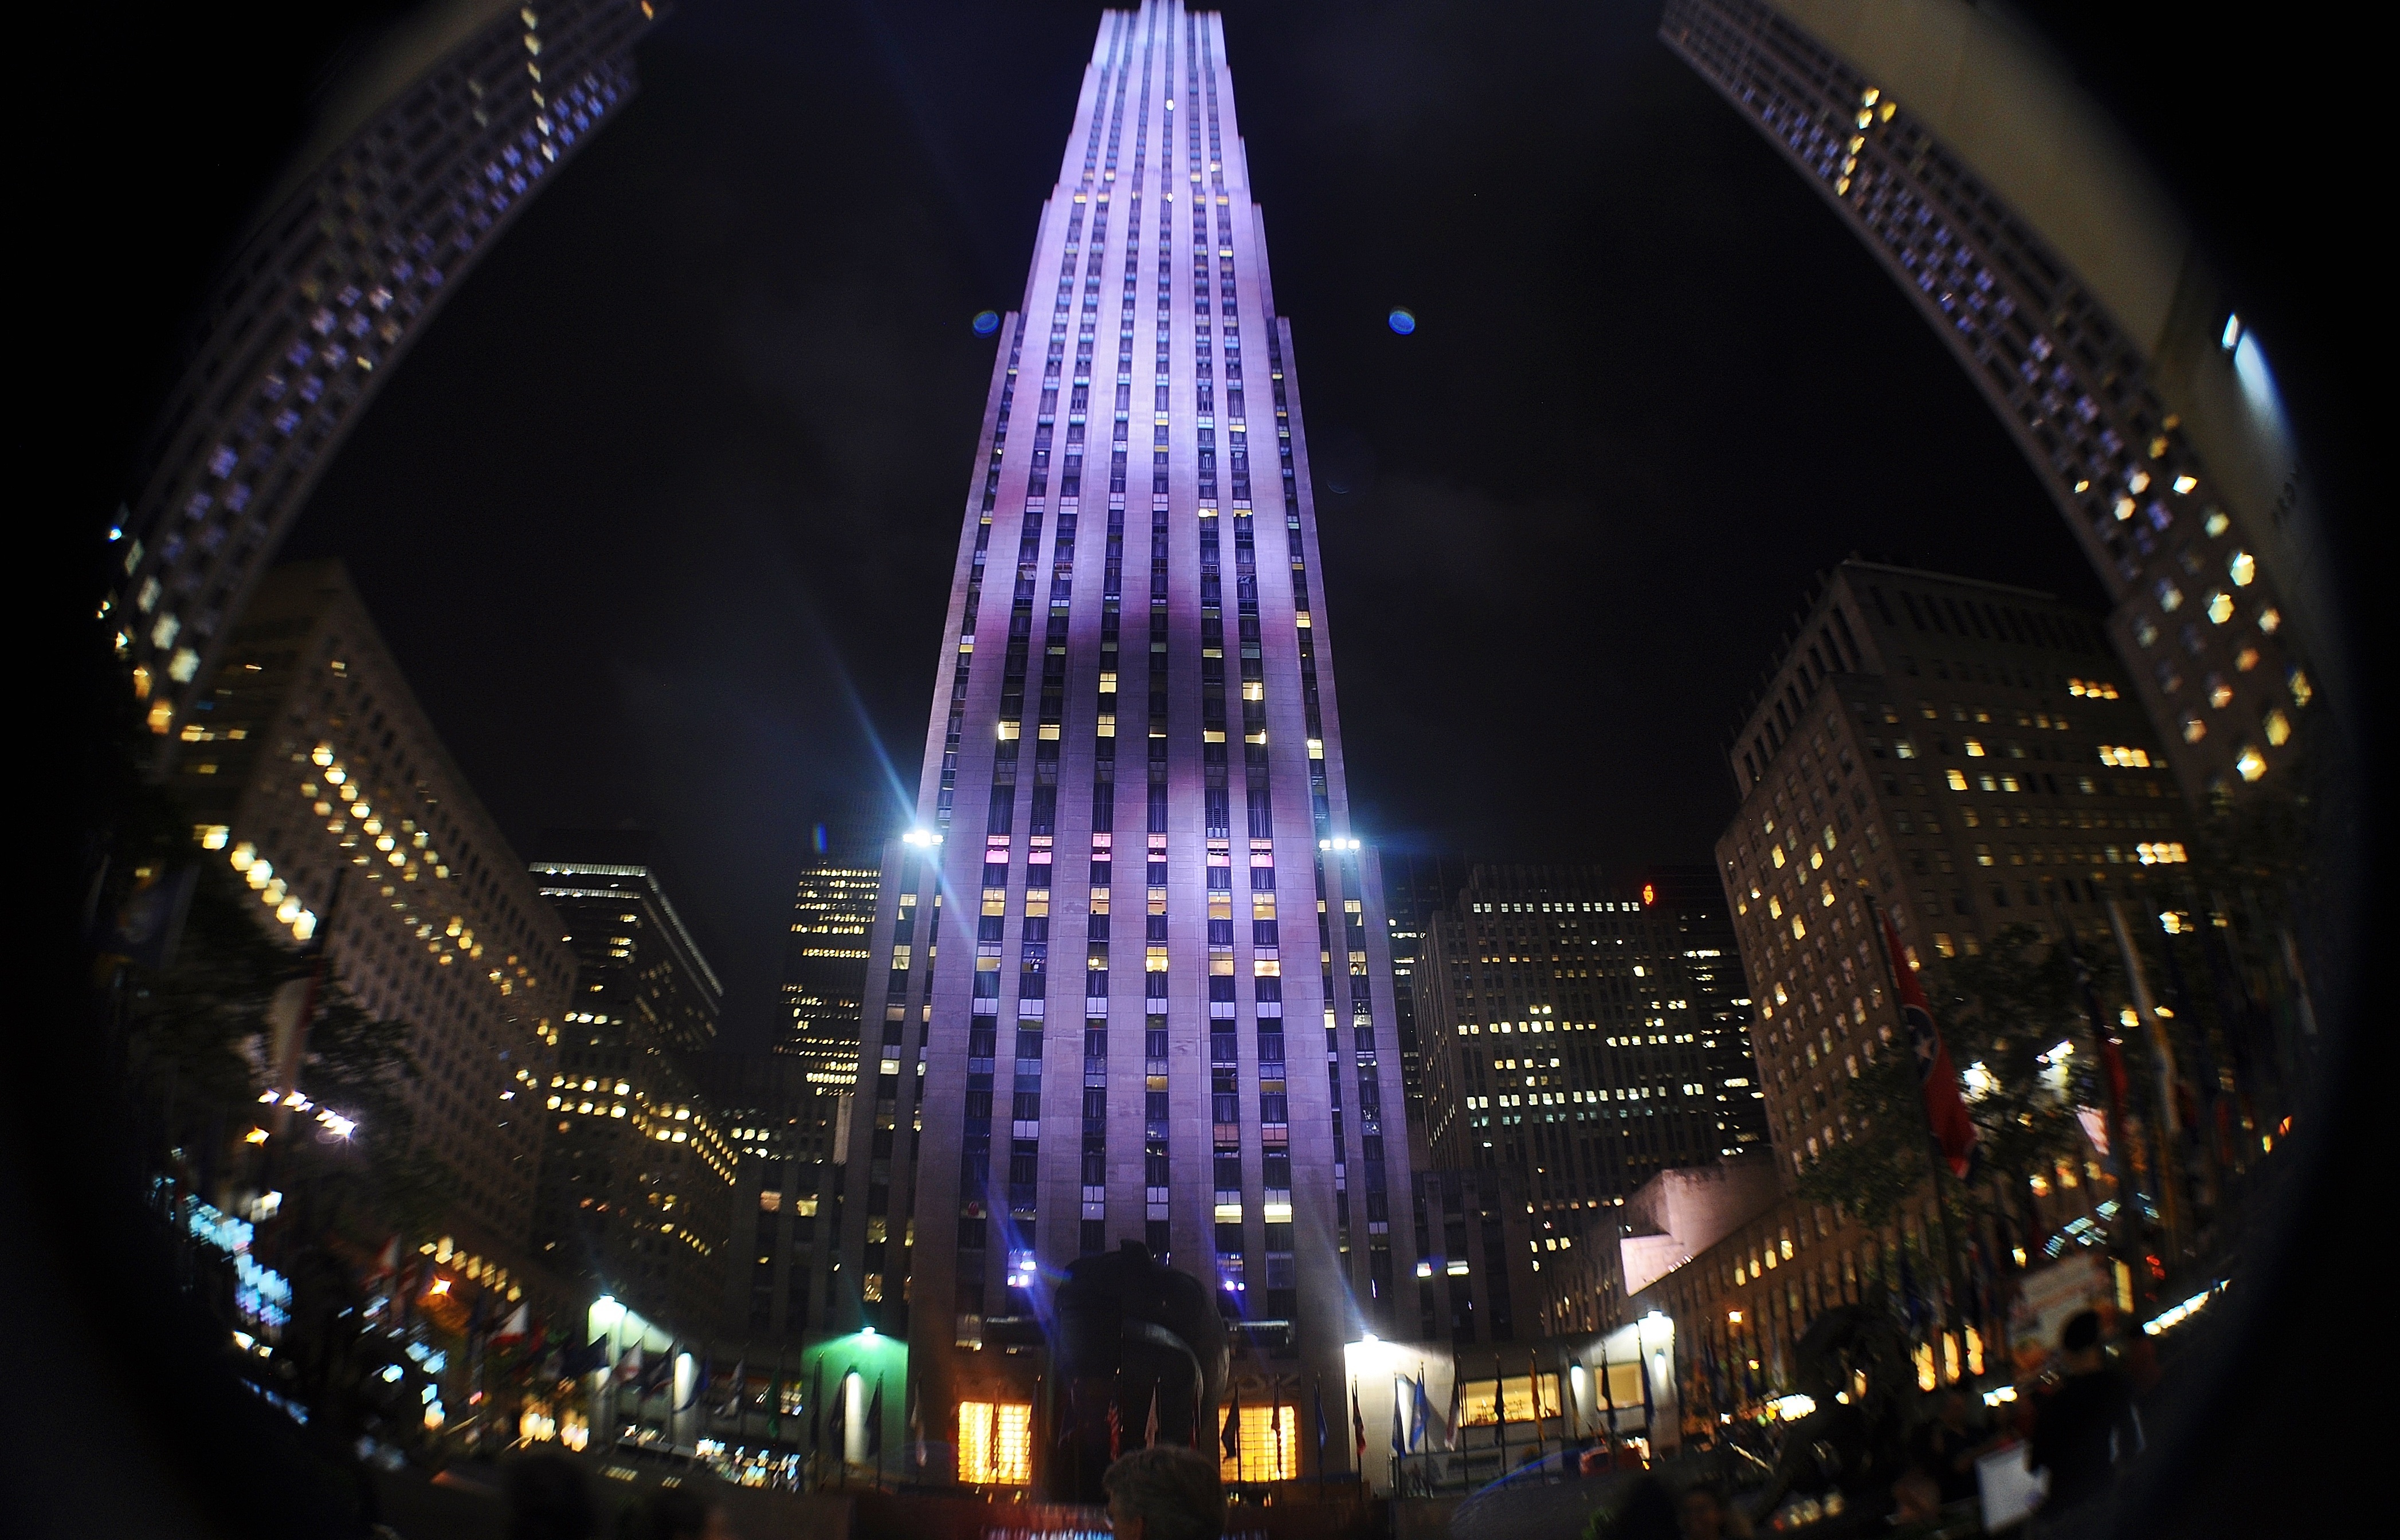
light, architecture, skyline, night, town, view, building, city, skyscraper, new york, manhattan, cityscape, downtown, landmark, brooklyn, christmas decoration, american, york, metropolis